Jessica Ellis

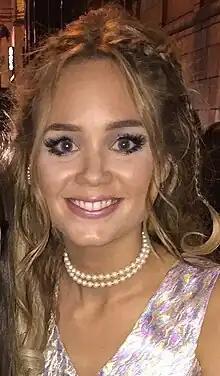
Ellis is close friends with actress Daisy Wood-Davis.

Ellis said in 2018 that she is close friends with her "Hollyoaks" co-star Daisy Wood-Davis, who plays Kim Butterfield; the pair went on holiday together and saw each other "pretty much every day" outside of work. Ellis has admitted that she does not know many people in the North of England and that she would like to get to know more people living in Liverpool and the North West. In May 2021, Ellis announced on Instagram that she was engaged after her partner Michael Shaw proposed to her. Ellis had told "Digital Spy" that Shaw was her boyfriend and that they were living together in 2019 and that he would appear in the background of her podcast; Ellis ended up creating a concept called "Dilemma Extra – Michael Reviews" in her podcast. Ellis and Shaw had pet dogs, one of which is called Bob. In June 2023, it was reported that Ellis and Shaw has split up.